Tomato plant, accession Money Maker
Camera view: tilt-top (135 deg); turntable rotation: 0 degrees
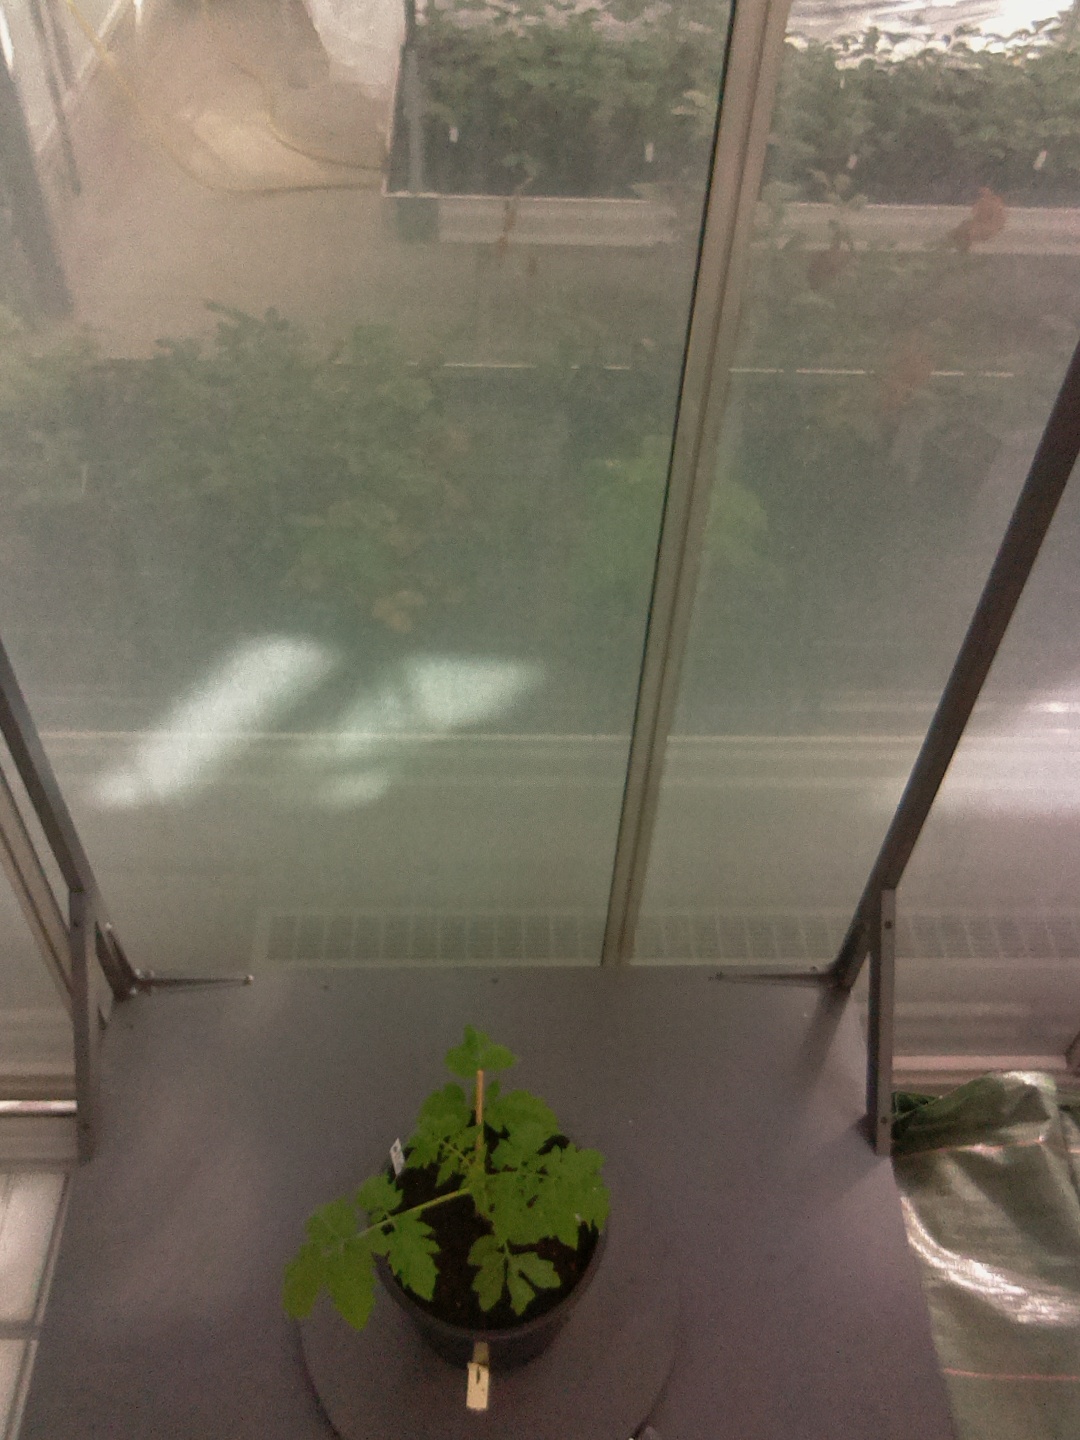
BBCH growth stage 13: 6 of true leaves visible